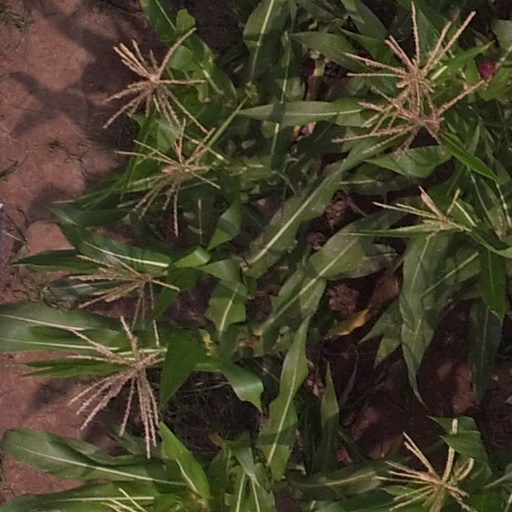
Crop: maize; corn